Time of the Wolf (2002 film)

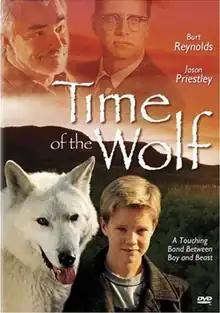

Time of the Wolf is a 2002 drama film directed by Rod Pridy and starring Burt Reynolds, Marthe Keller and Devin Douglas Drewitz. The plot concerns an orphan boy who goes to live with his only surviving relatives. It was filmed in Point Pelee National Park and Toronto, Ontario, Canada.